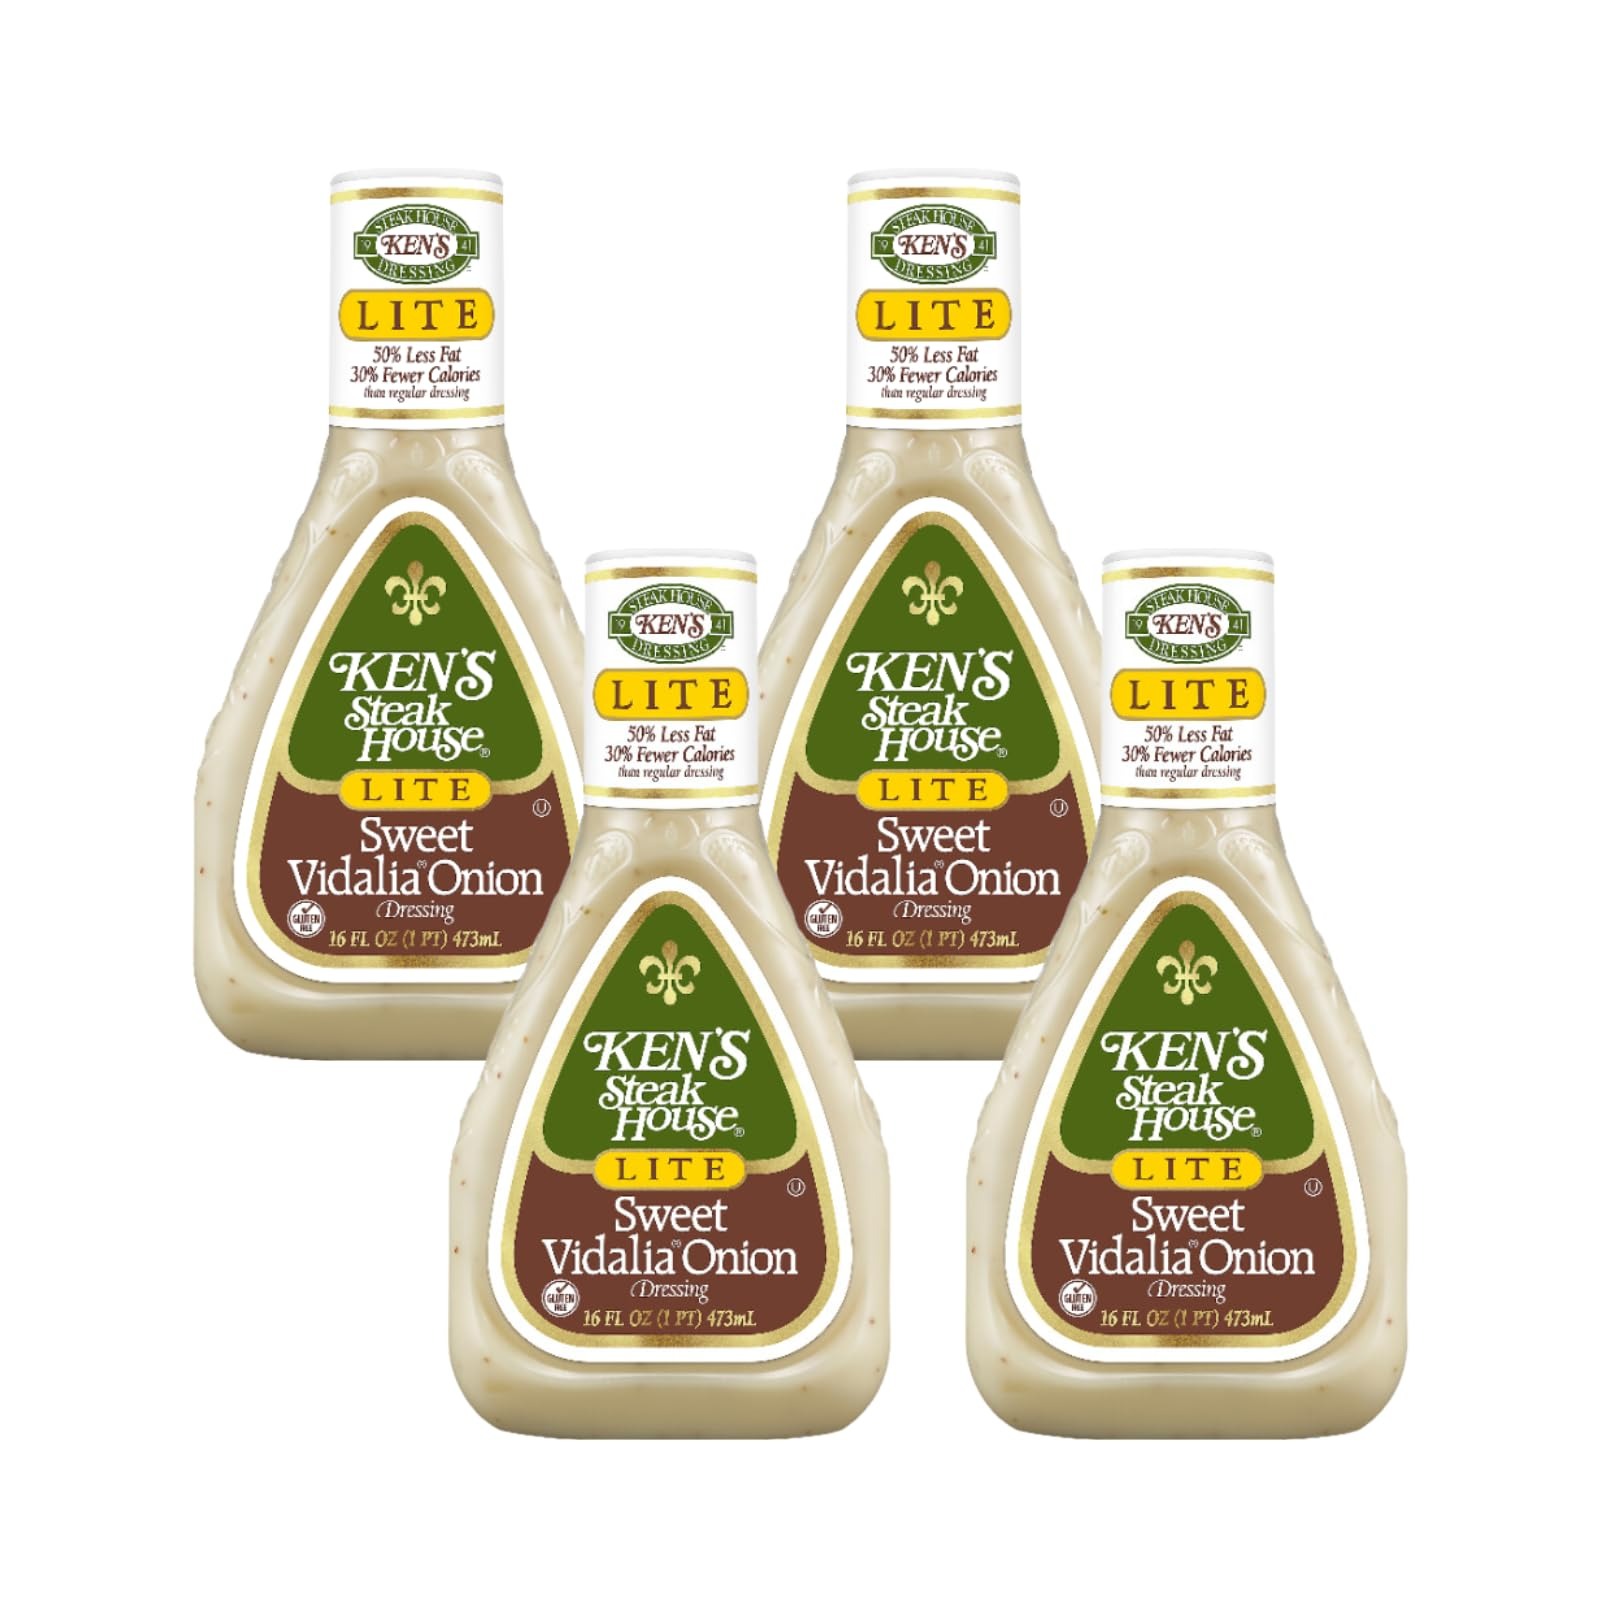
Item Name: Ken's Steak House Lite Sweet Vidalia Onion Salad Dressing, 16 fl oz. (Pack of 4)
Value: 4.0
Unit: Count

Price: 18.99